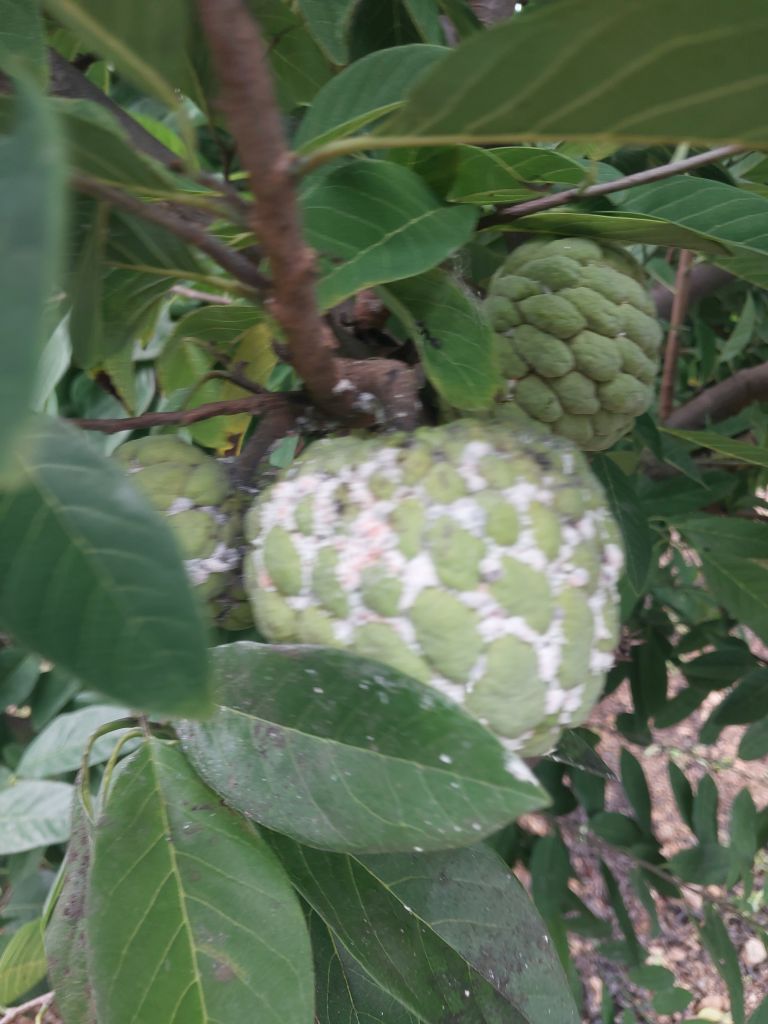
Disease label: Mealy Bug